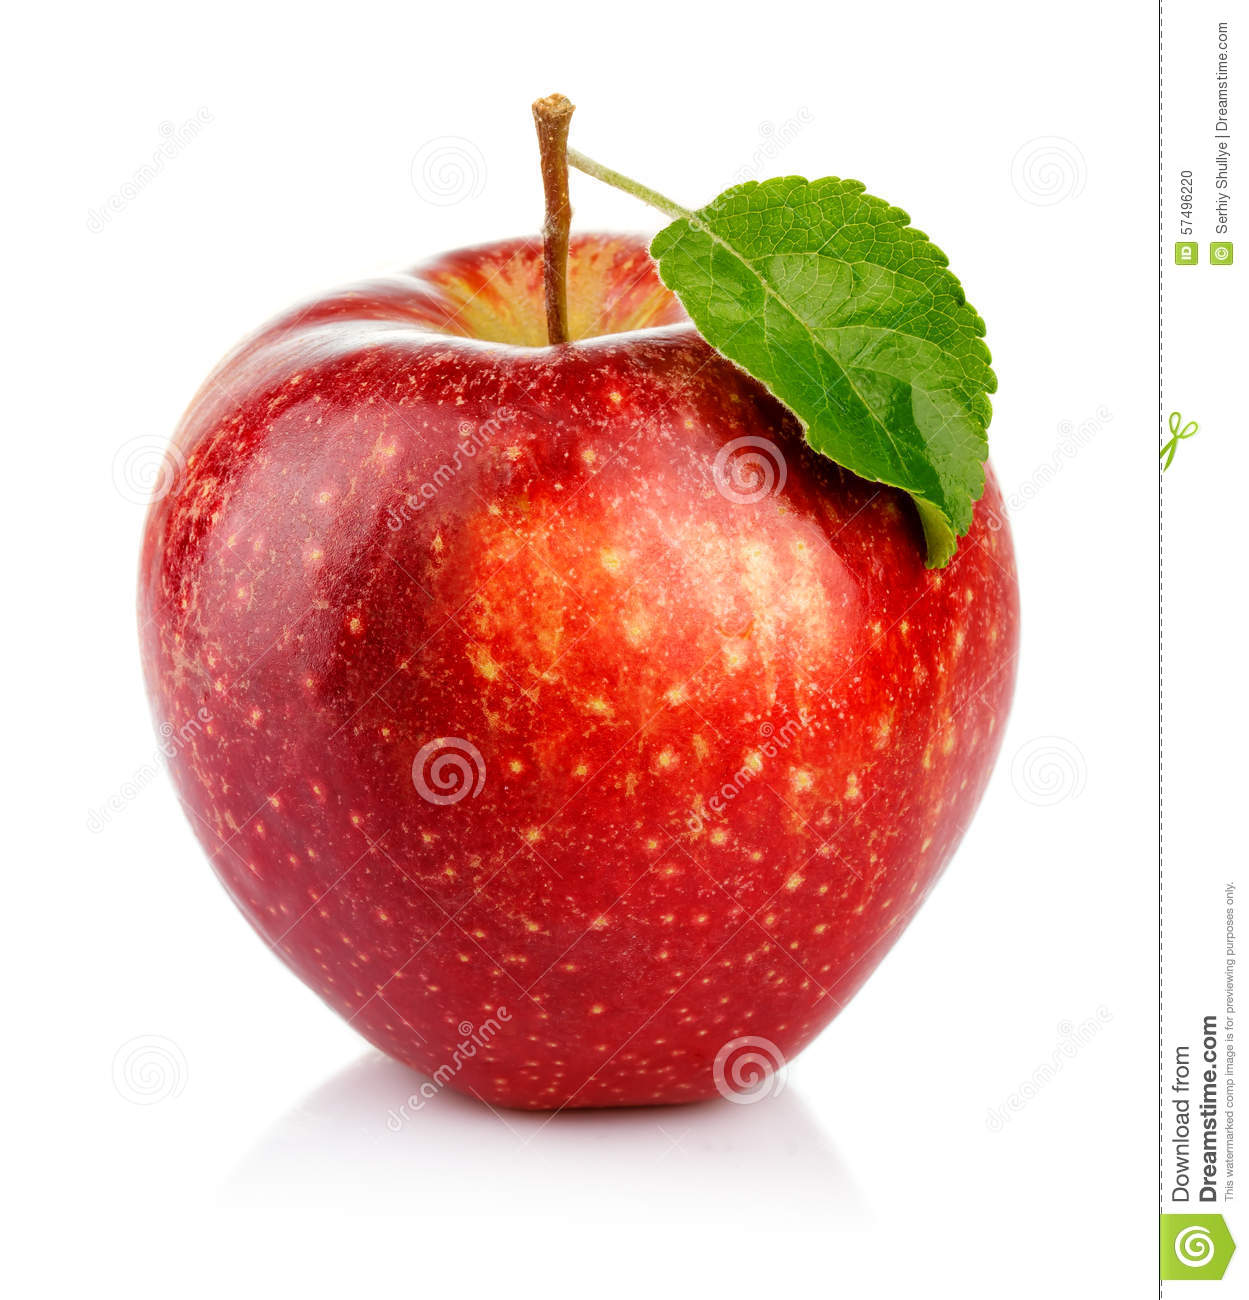
Labels: Apple leaf